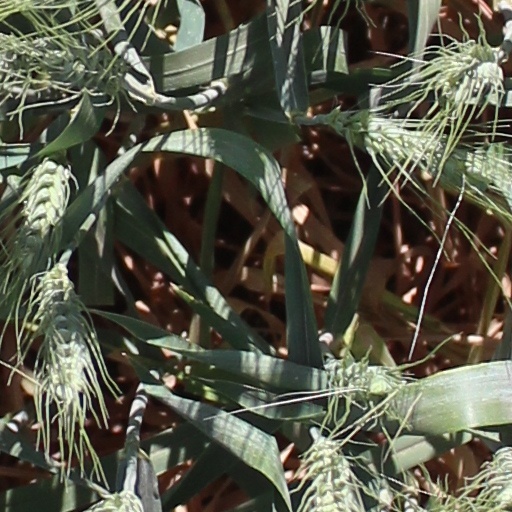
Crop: wheat